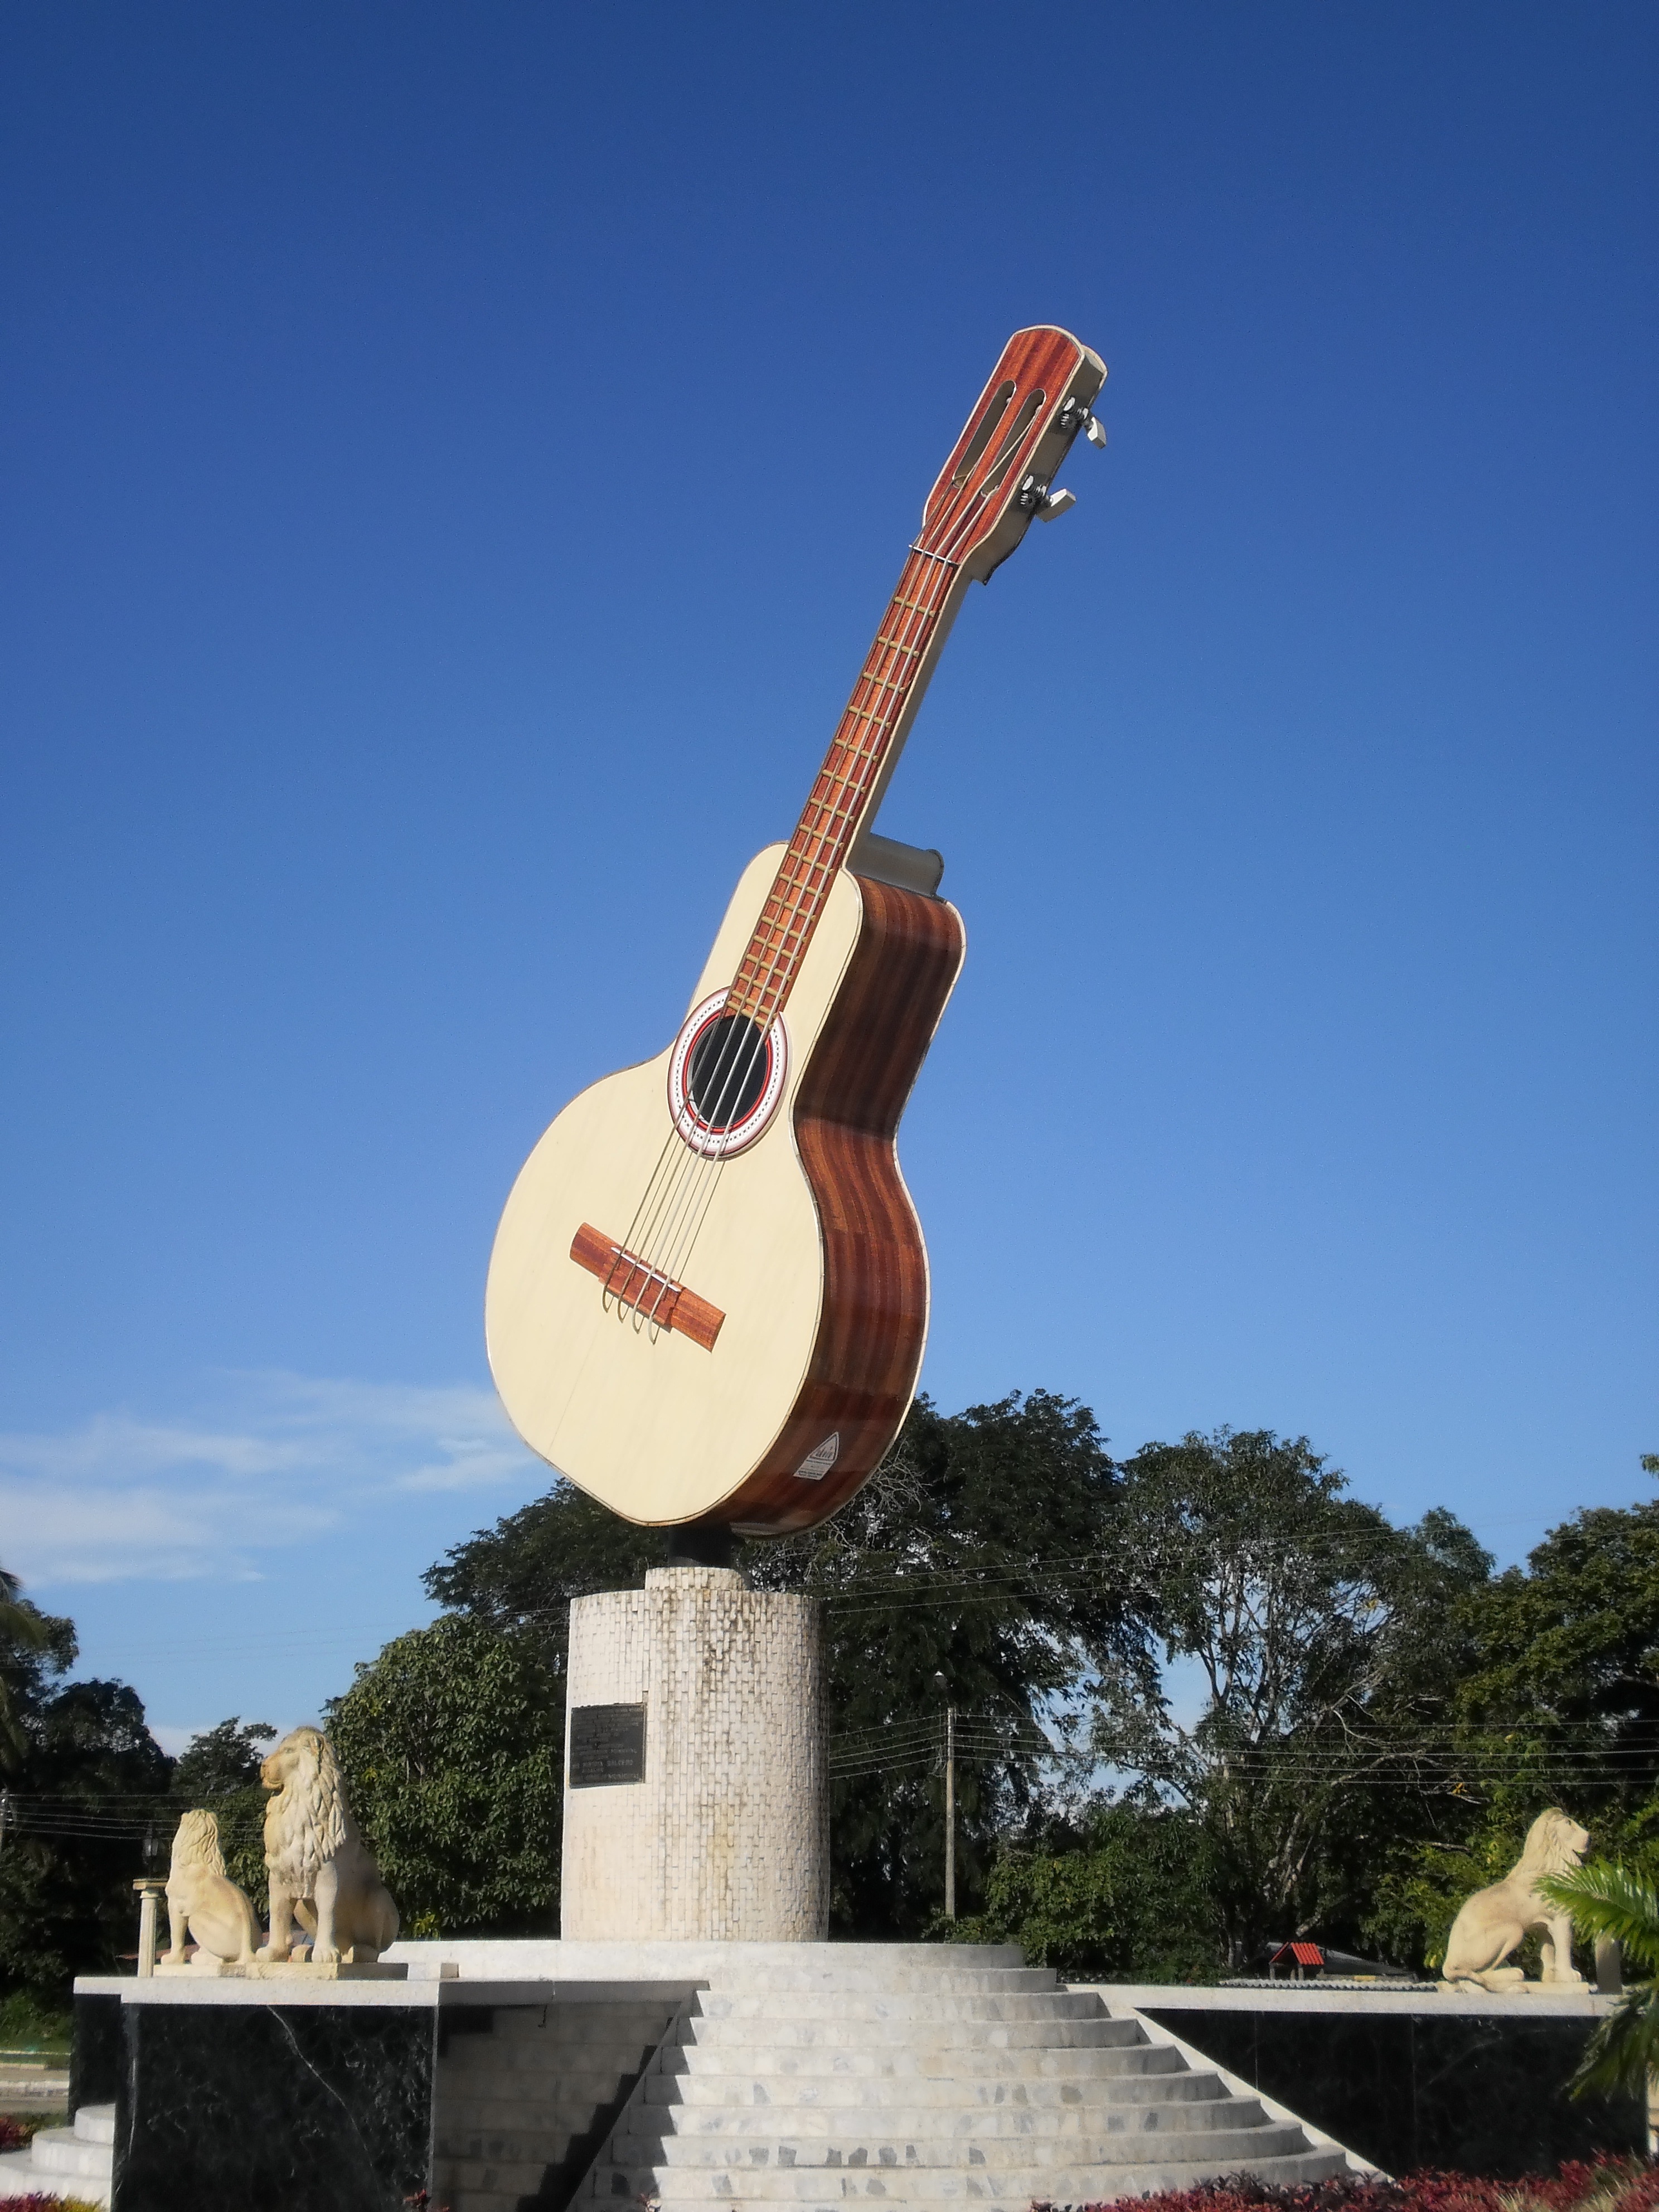
guitar, monument, musical instrument, colombia, man made object, string instrument, plucked string instruments, casanare, bandola